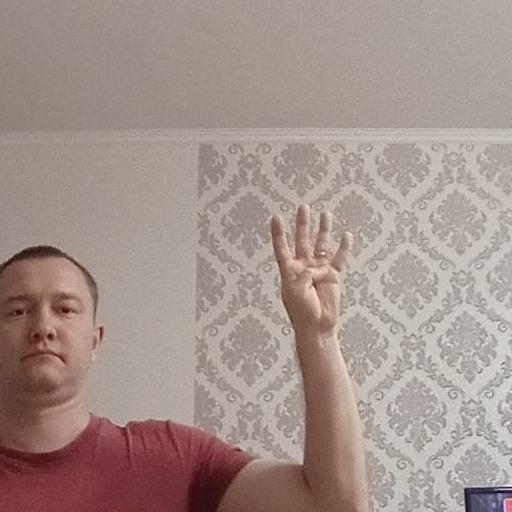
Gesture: four